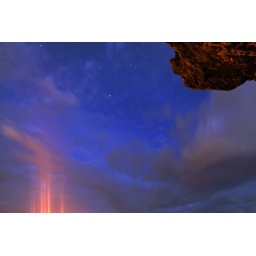
nightsky under the limestone rocks at broome jetty boat ramp.